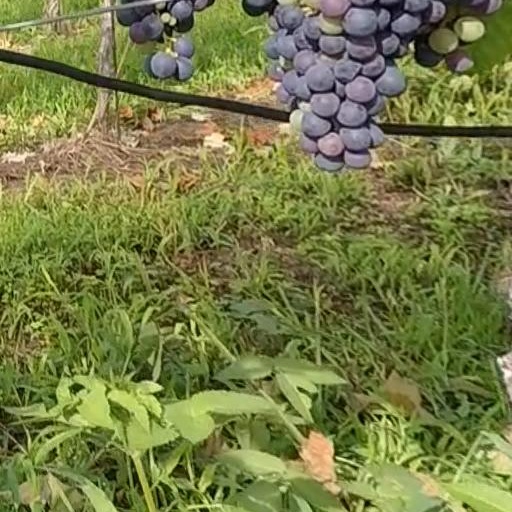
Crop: grape